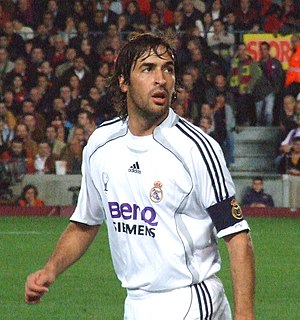
Raúl González
Raúl for Real Madrid i en El Clásico-kamp mod Barcelona i 2007
Raúl González Blanco kendt som Raúl er en tidligere professionel fodboldspiller fra Spanien.